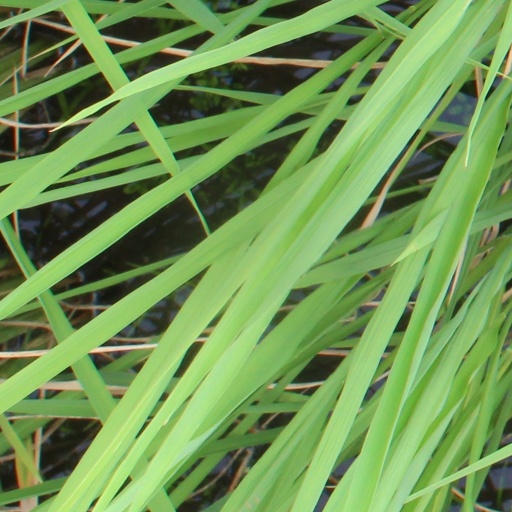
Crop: rice